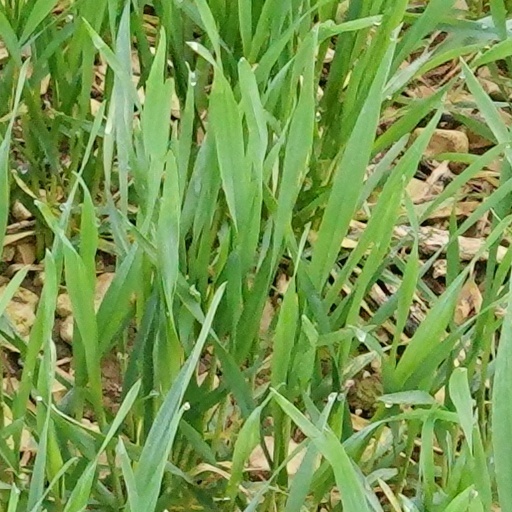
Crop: wheat